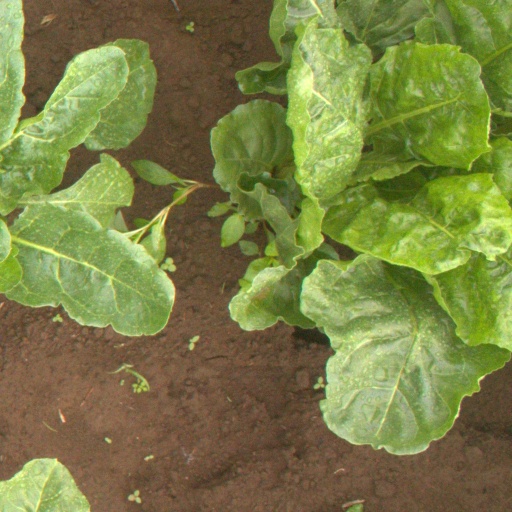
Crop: sugar beet